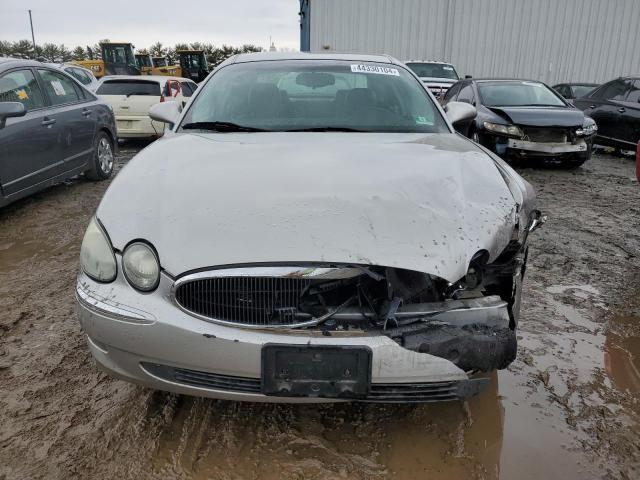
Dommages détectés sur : pare-choc avant, feu avant gauche, capot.
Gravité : majeur